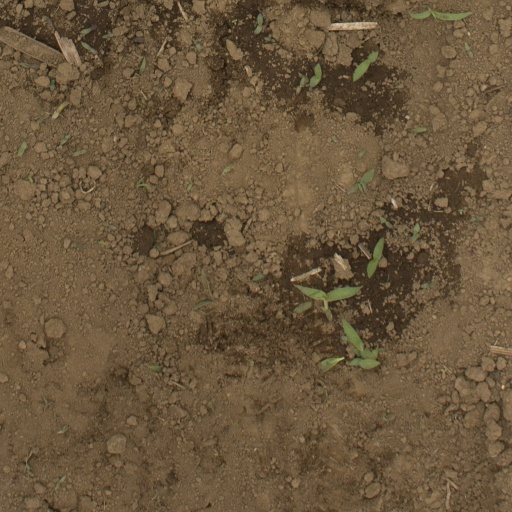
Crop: Jerusalem artichoke